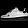
Label: Sneaker